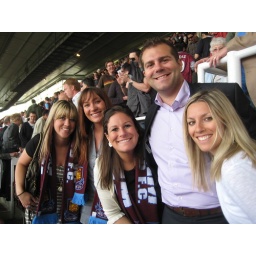
in directors box seats